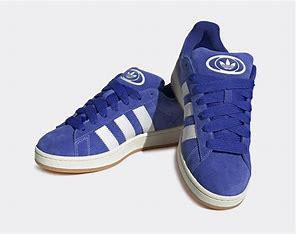
Brand: Adidas
Model: Campus 00S